Vánočka
Also known as:
ca - Catalan: Vánočka
cs - Czech: Vánočka
es - Spanish: Vánočka
fr - French: Vánočka
he - Hebrew: ואנוצ'קה
it - Italian: Vánočka
jv - Javanese: Vánočka
ko - Korean: 바노치카
mk - Macedonian: Вањочка
nn - Norwegian Nynorsk: Vánočka
ru - Russian: Ваночка
sk - Slovak: Vianočka
uk - Ukrainian: В'яночка
Category: bread (sweet bread, braided bread)
Cuisine: Czech, Slovak
Associated cuisines: Czech, Slovak
Area: Czech Republic, Slovakia
Countries: Czech Republic, Slovakia
Region: Eastern Europe

It is rich in eggs and butter, making it similar to brioche. Lemon rind and rum add colour and flavour; the dough can also contain raisins and almonds and is plaited.

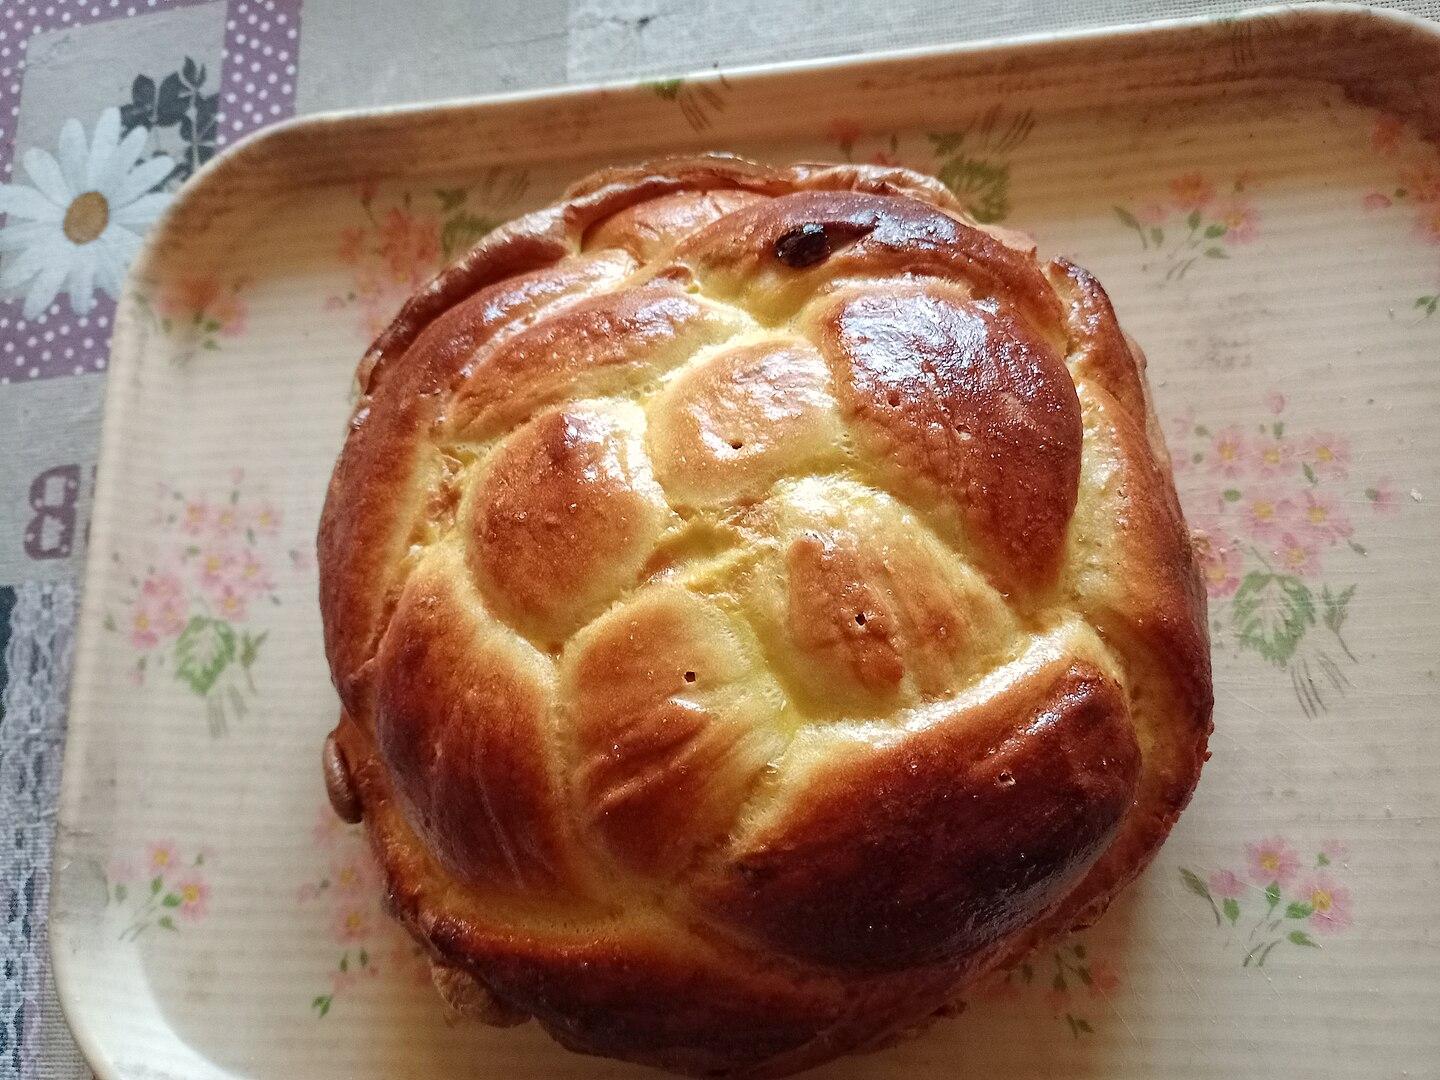
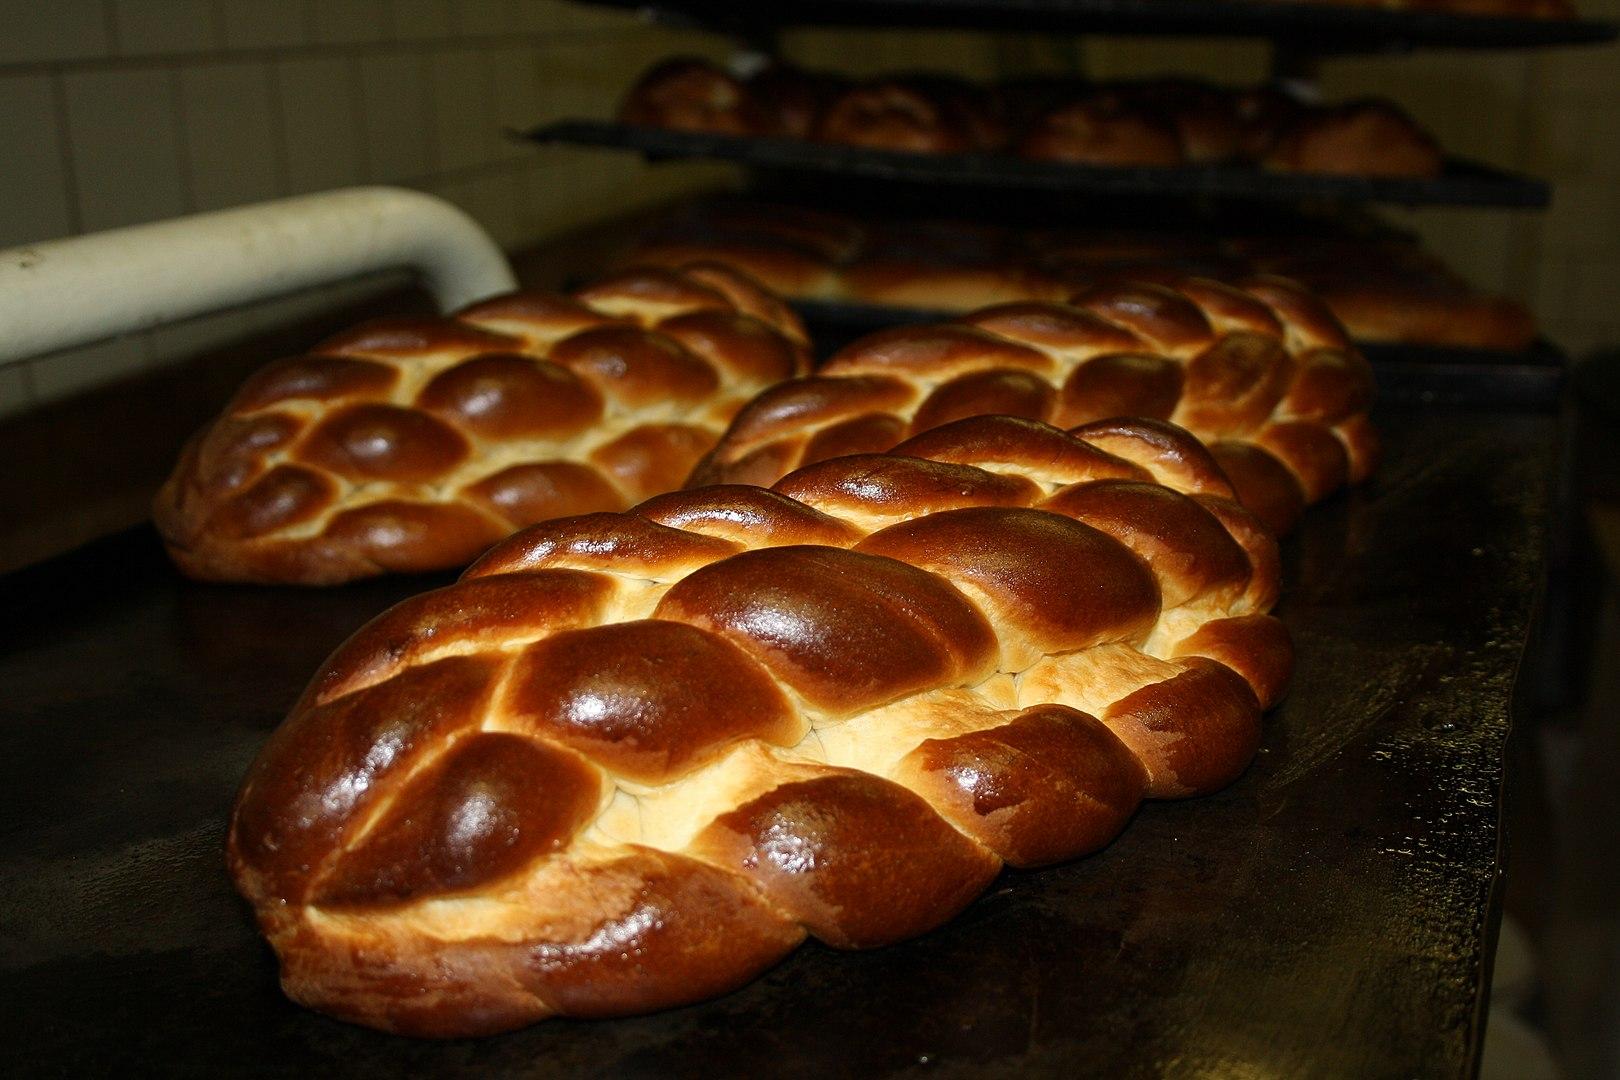
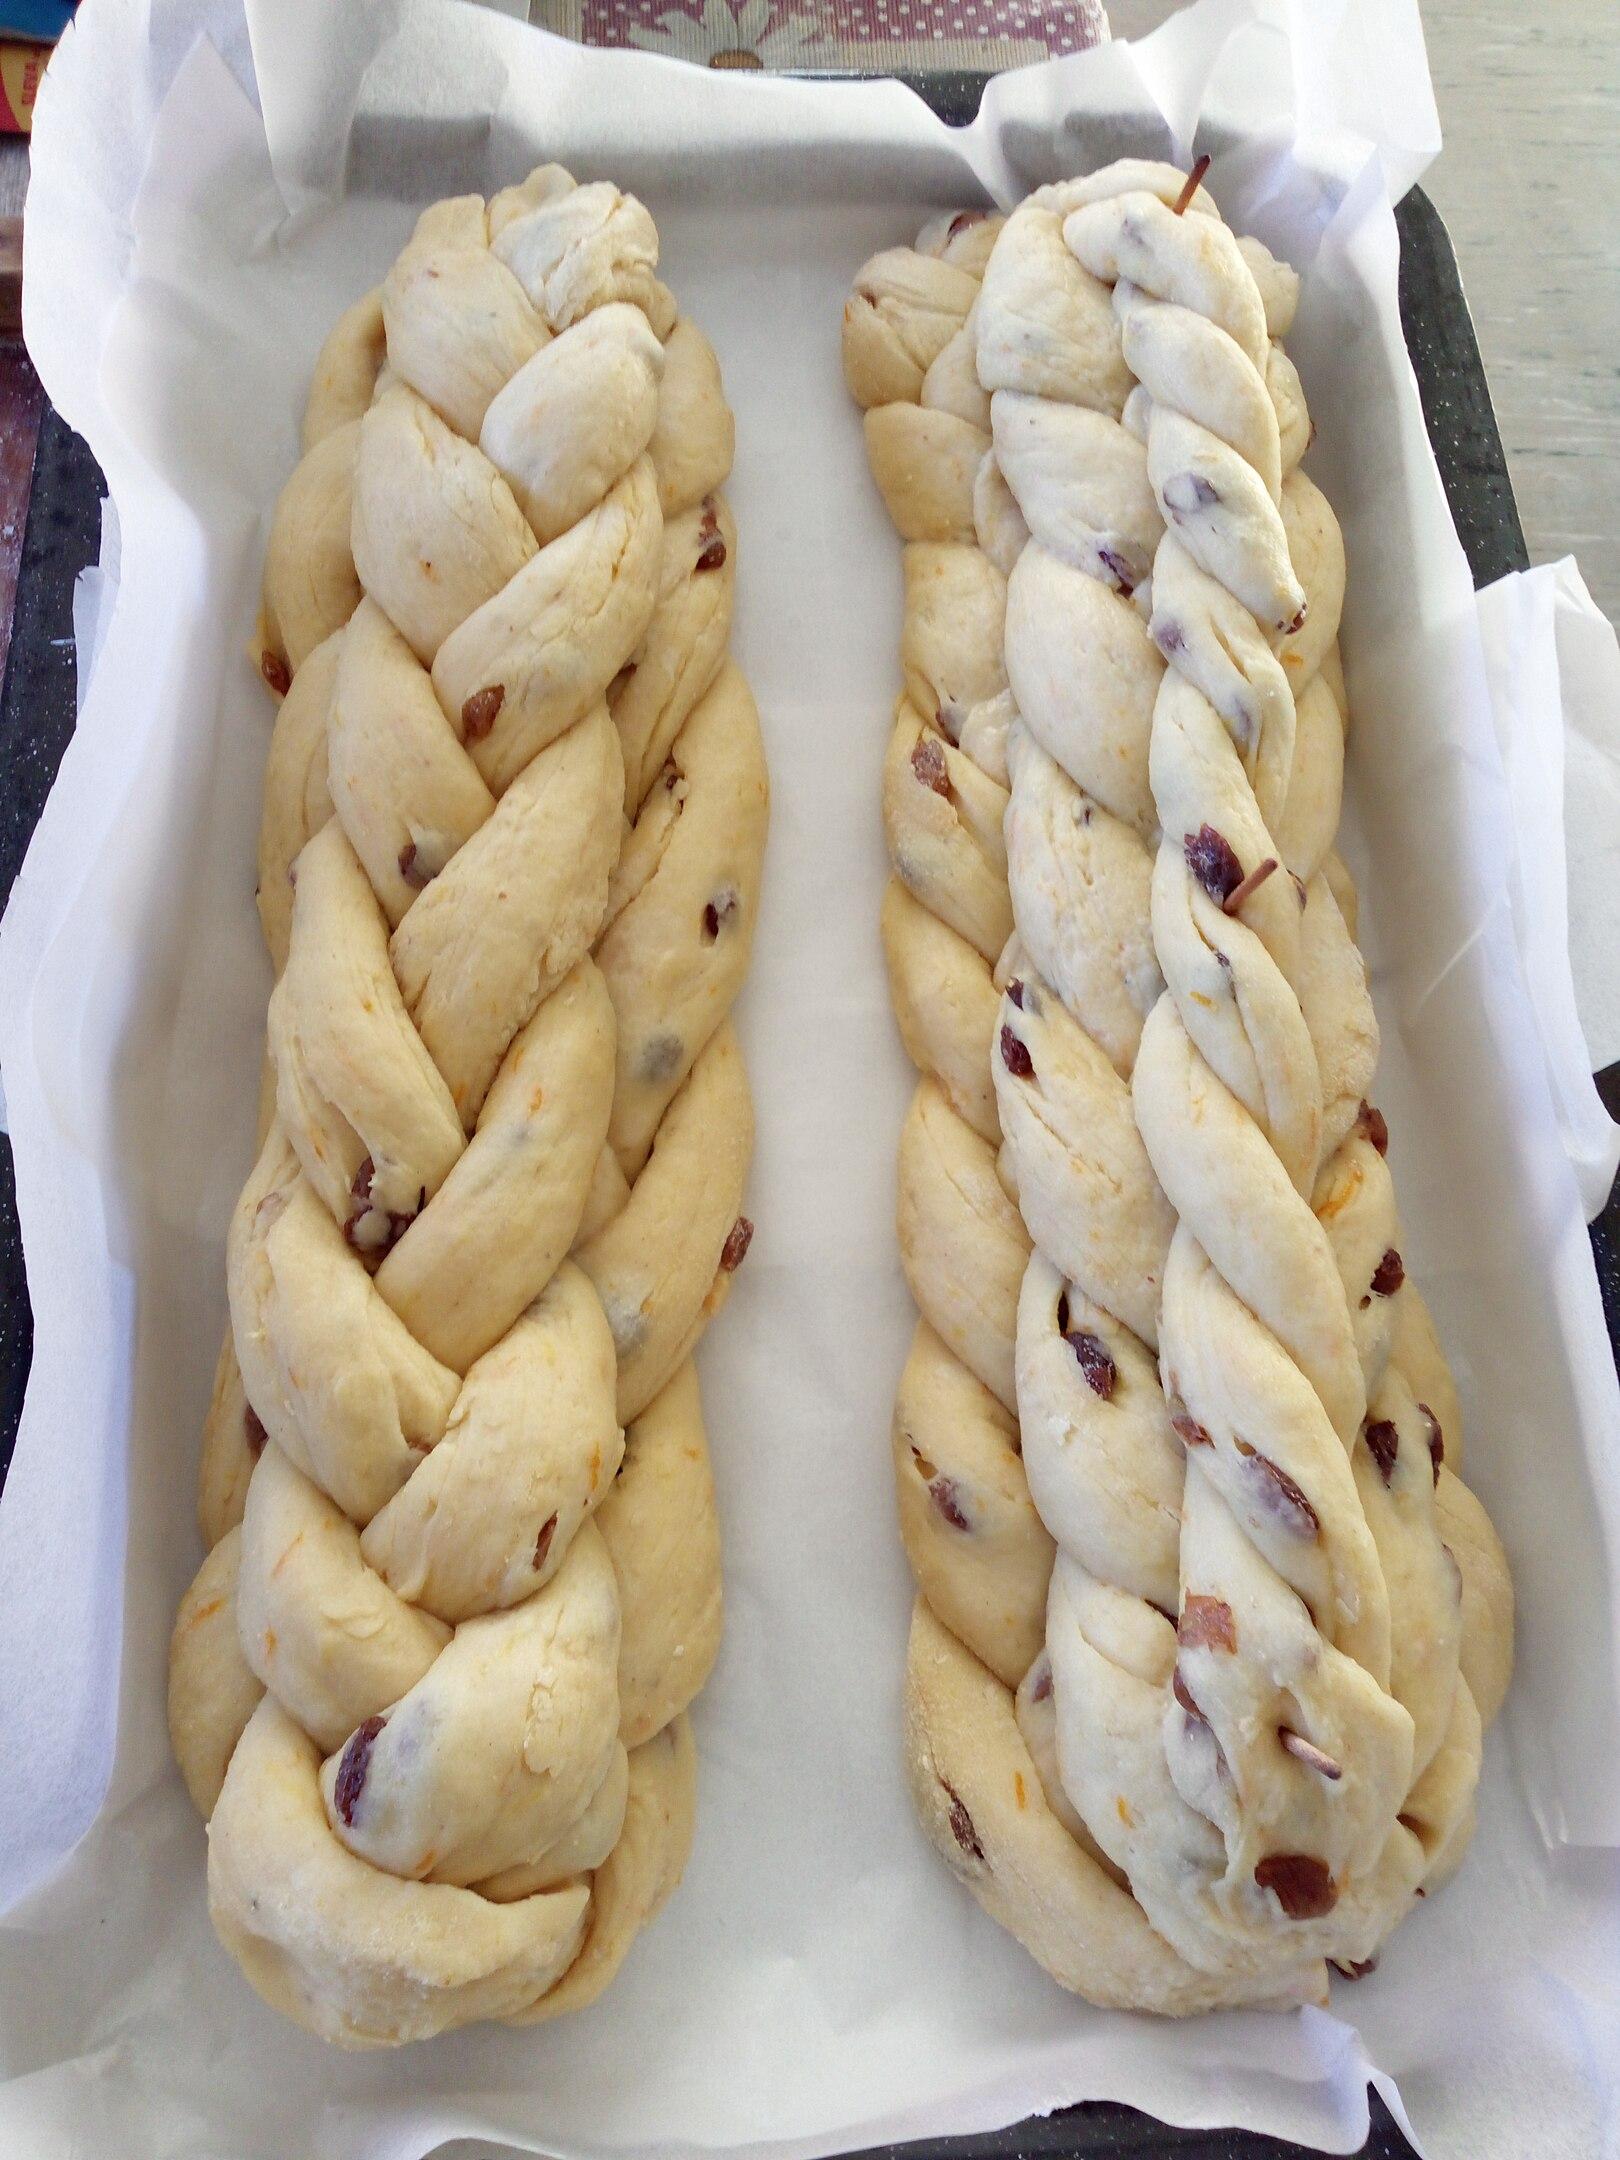
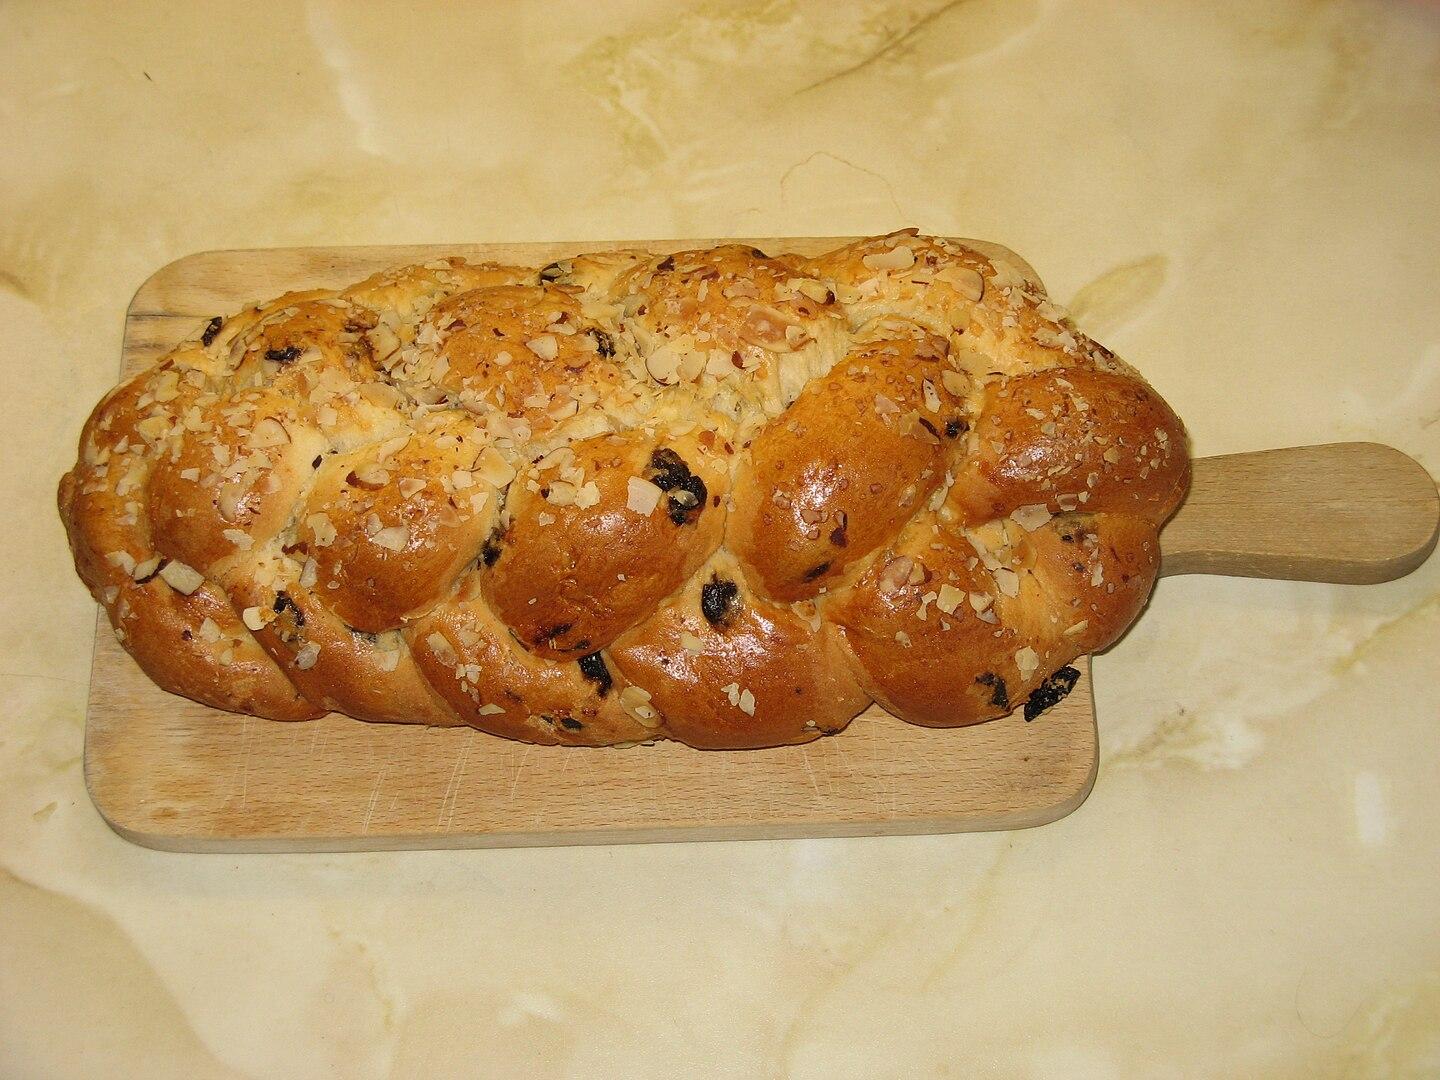
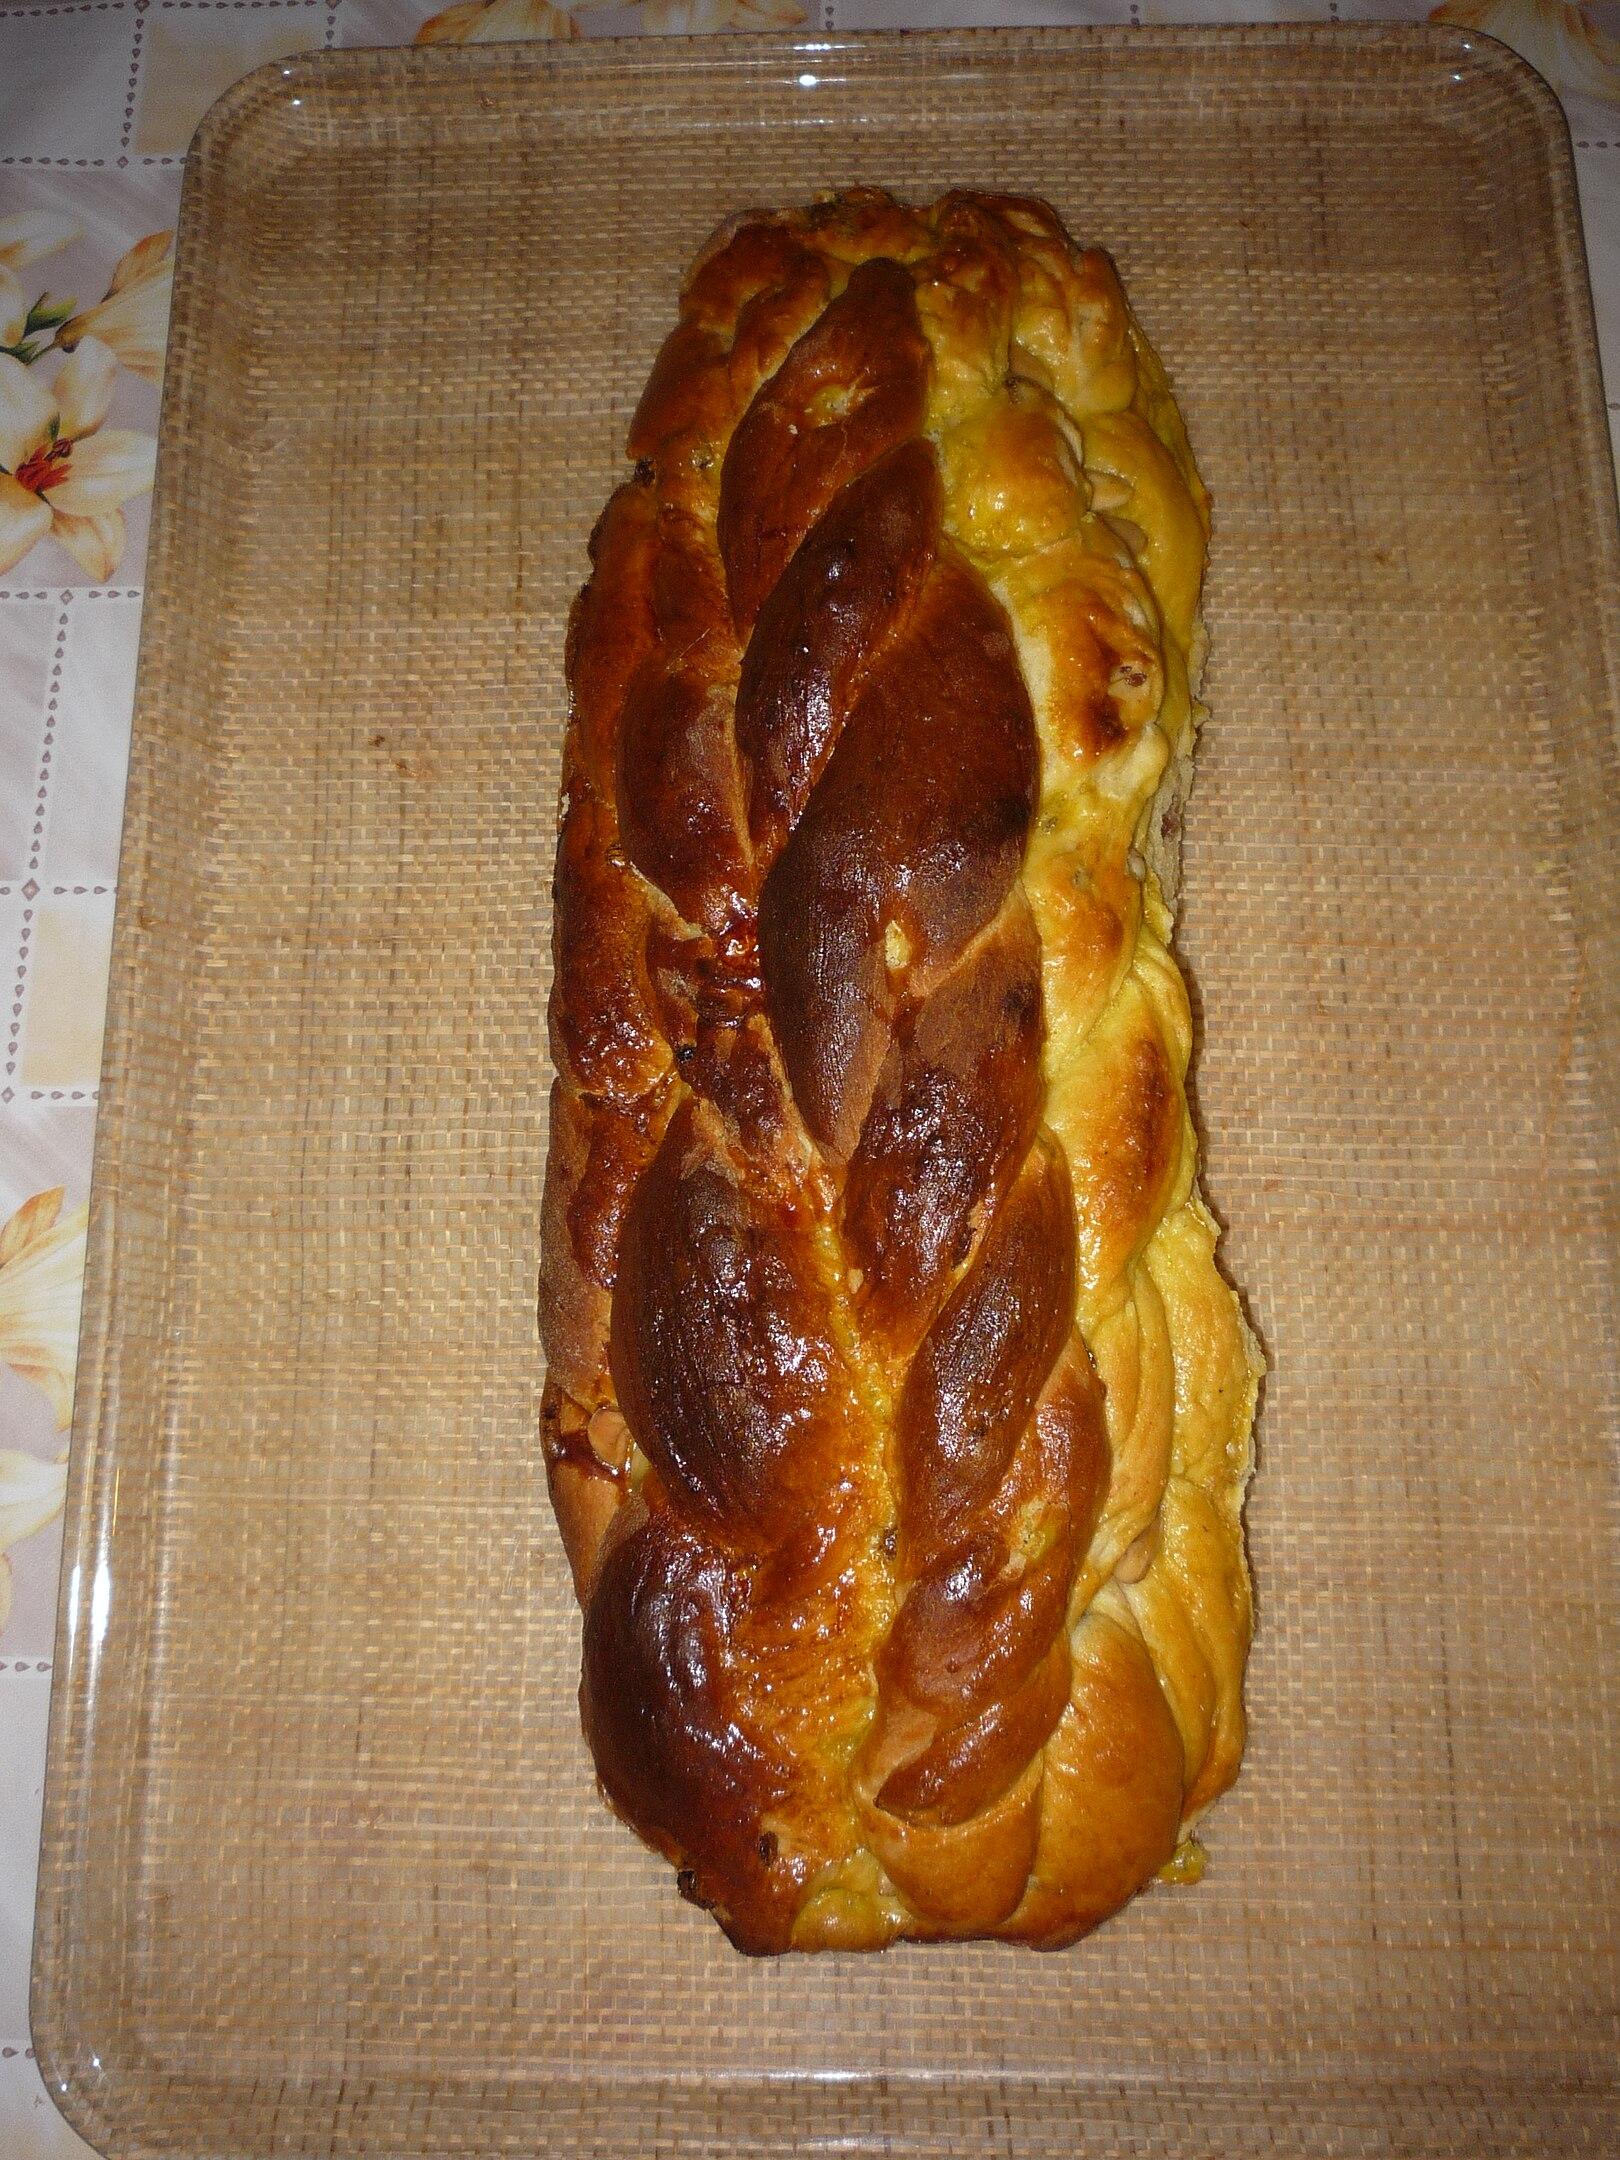
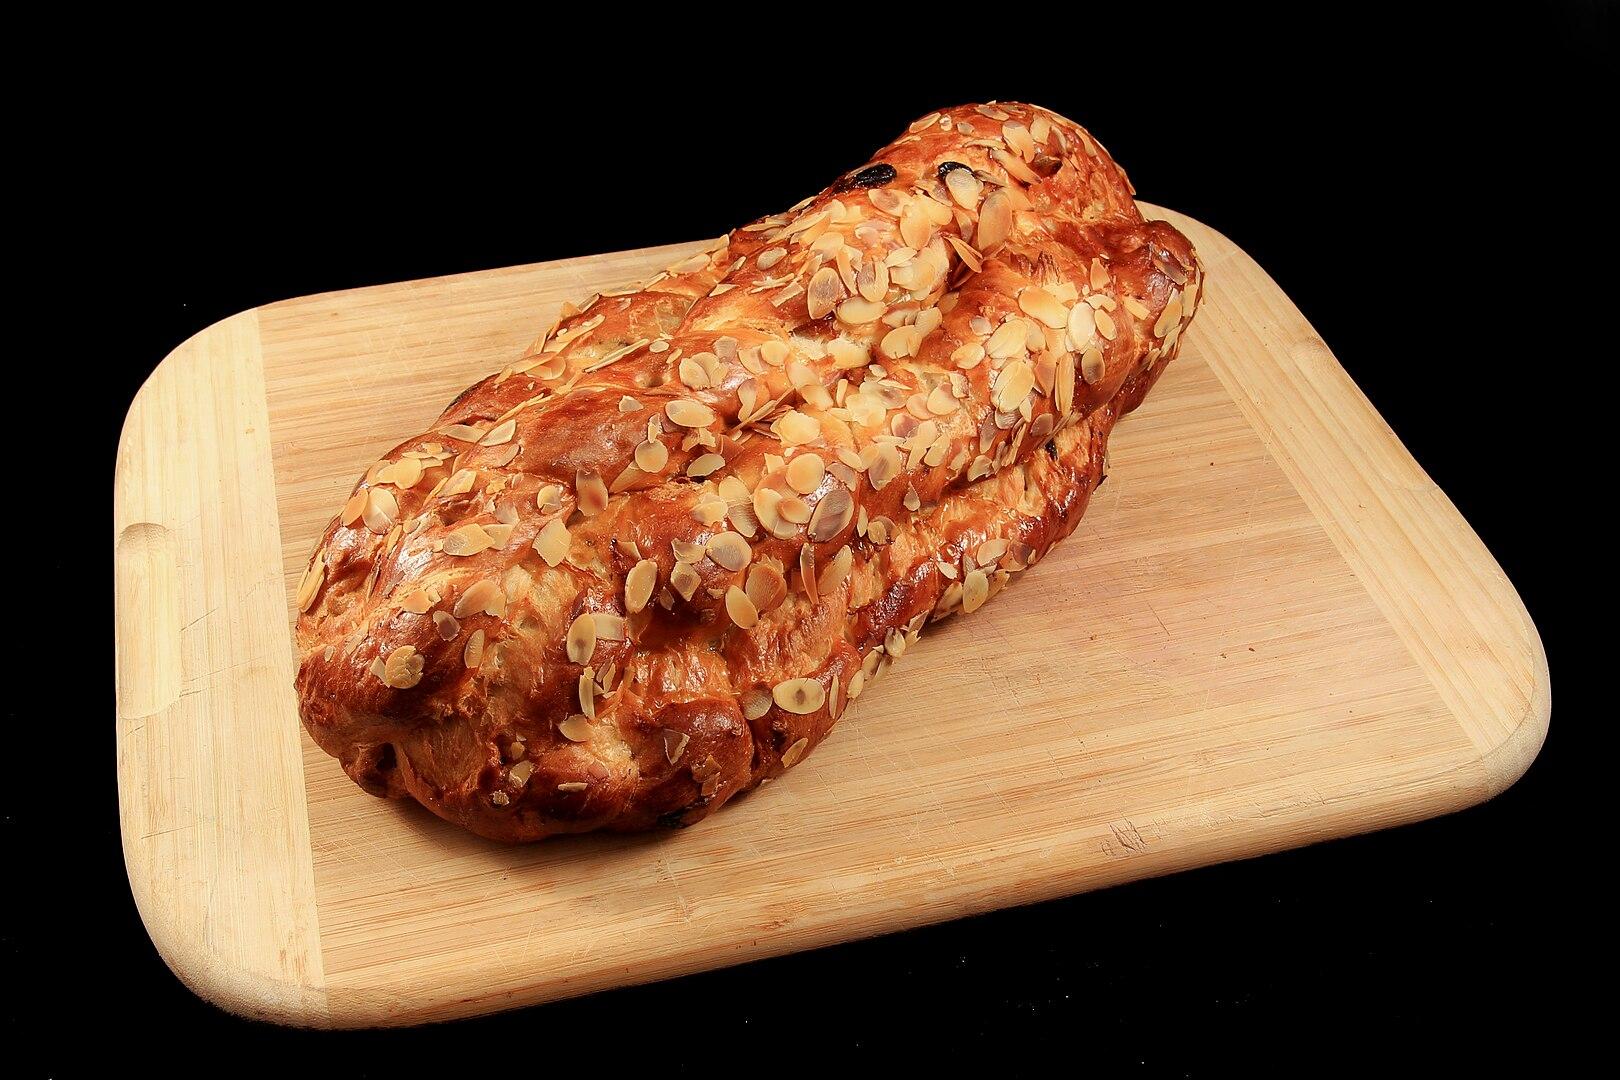
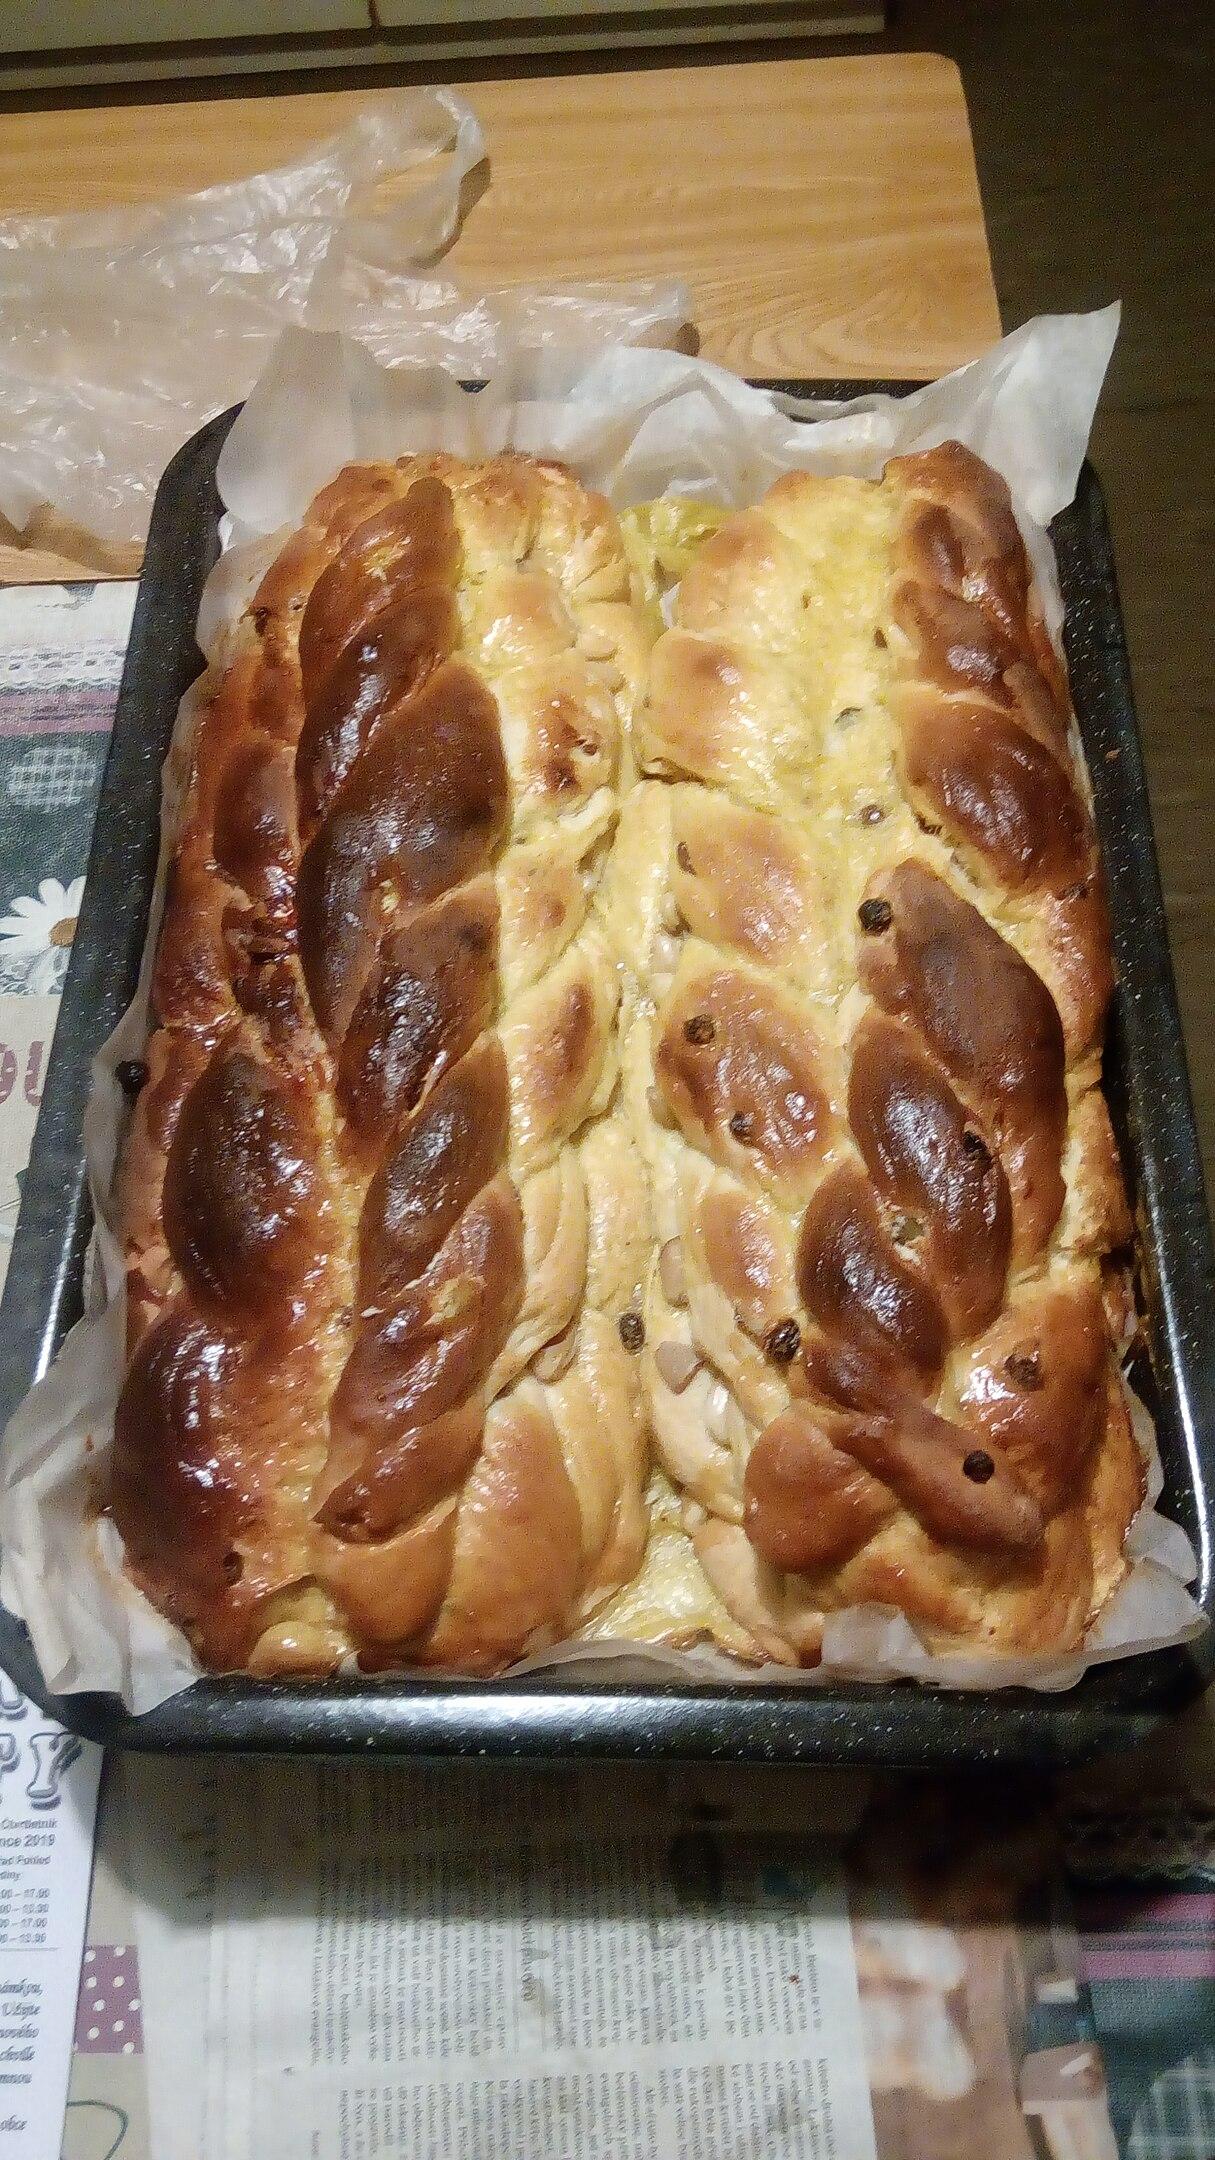